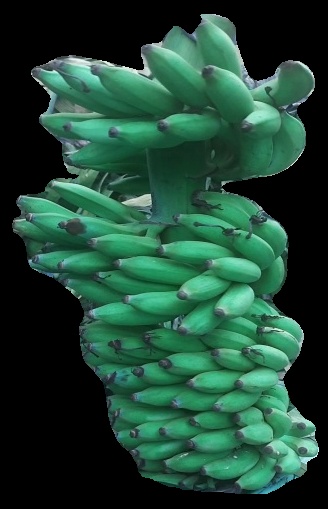
Variety: elakki-bale
Grade: grade1